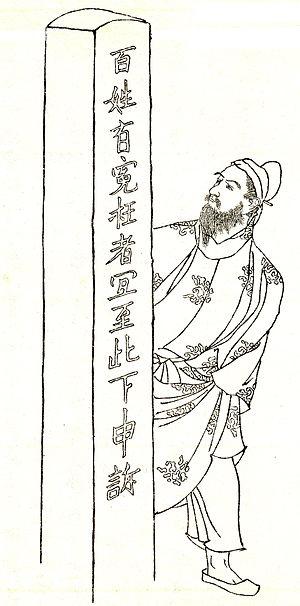
La rébellion de Fujiwara no Hirotsugu est une rébellion avortée de l'époque de Nara du Japon menée par Fujiwara no Hirotsugu en 740. Hirotsugu, mécontent des autorités politiques, soulève une armée contre le gouvernement Dazaifu de l'île de Kyūshū mais est vaincu par les forces gouvernementales.
Les missions japonaises dans la Chine des Tang permettent d'examiner et d'évaluer les relations entre la Chine et le Japon au cours des VIIᵉ, VIIIᵉ et IXᵉ siècles. La nature de ces contacts bilatéraux évolue progressivement de la reconnaissance politique et cérémonielle vers des échanges culturels. Et ce processus accompagne les liens commerciaux croissants qui se développent au fil du temps.